1907 Belfast Dock strike

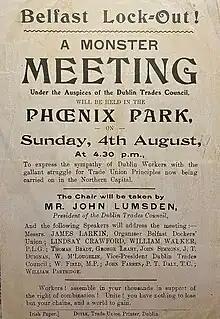
Dublin rally in support of the Belfast strikers addressed by James Larkin, Lindsay Crawford and William Walker

By April 1907, Larkin had recruited 2,000 workers into the NUDL union; in May the number had reached 4,500. The massive wave of labour strikes which would bring chaos to Belfast throughout the summer commenced on 26 April at Samuel Davidson's Sirocco Engineering Works in East Belfast with a walk-out by non-union workers demanding higher wages. The union members amongst Sirocco's employees were promptly sacked and the rest of the workers were each obliged to sign a document pledging not to join a trade union. The next strike occurred on Queen's Quay by employees of the coal merchant Samuel Kelly. This was after he had dismissed union members from his workforce and Larkin called for the rest of the coal workers to go on strike. On 6 May, dockers working on the SS Optic owned by Belfast Steamship Company also went out on strike after refusing to work alongside non-union members.